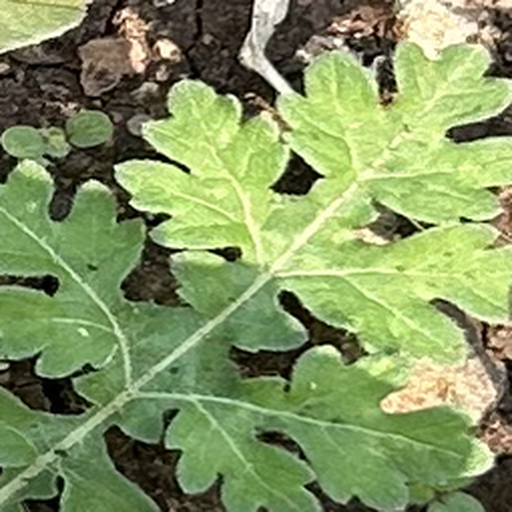
Weed species: Gajar_gavat_(Parthenium hysterophorus)